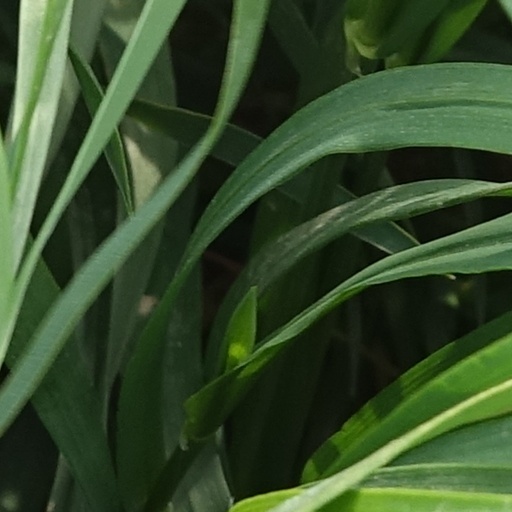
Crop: wheat